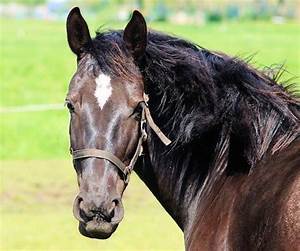
Label: cavallo